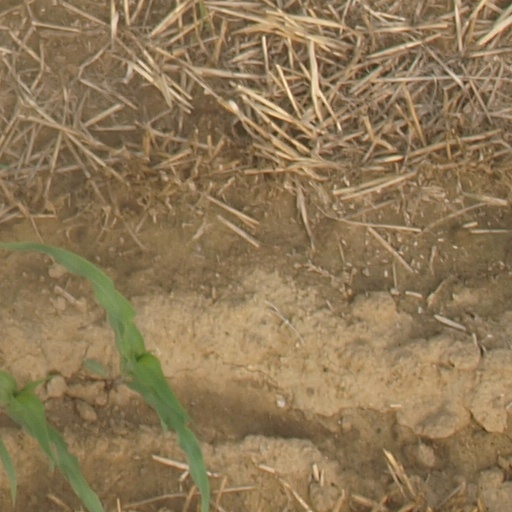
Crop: maize; corn